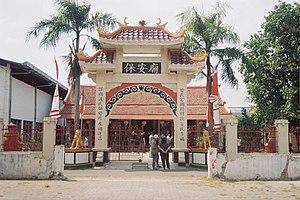
Lasem est une ville d'Indonésie sur la côte nord de la province de Java central, dans le kabupaten de Rembang. Elle est située à 13 km à l'est du chef-lieu du kabupaten.